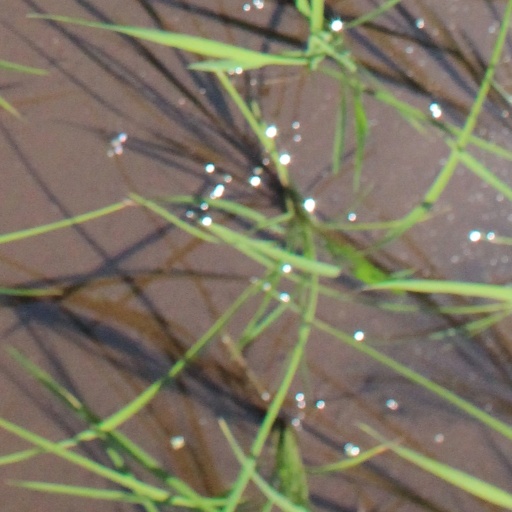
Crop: rice